Hyundai Genesis Coupe

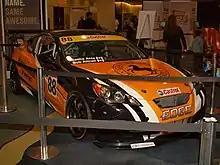
Customised Genesis coupé race car

The RMR Genesis is a version of the Genesis Coupe 2.0T with an RMR turbo kit, HKS sequential transmission, K&W coil over suspension, silver and black body colour scheme, RMR wide body kit, functional hood scoop, carbon fiber wing, Enkei racing wheels with Bridgestone Potenza RE-01 tires, Brembo brake calipers, Sparco steering wheel and seats, eight-point roll cage, and an RMR carbon fiber dashboard.